Usher (musician)

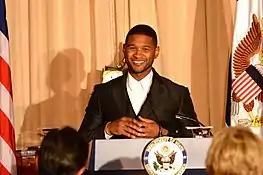
Usher at the 2015 Kennedy Center Honors

Usher has been regarded as "an international sex symbol" since a young age, predominantly for his stage persona. Fusion states "Usher—one of the greatest R&B sex symbols in the past 20 years, paving the way for Chris Brown, Trey Songz and Justin Bieber—used sex as a major part of his image", while VH1 considers him to be "the sexiest male performer ever to walk a stage". "People" magazine named Usher the "Sexiest R&B Star" in 1998, with singer Monica who said on stage sexiness was manifest in "his movements, his gestures, the way he expresses his lyrics". They included him in their 2004 "Sexiest Men Alive", and 2008 "Sexiest Man Alive" lists. "The New York Times" writer Kelefa Sanneh referred to him as "one of the country's most famous ex-boyfriends" after his breakup with Chilli of TLC. He was ranked number-one on BET's "All Shades of Fine: 25 Hottest Men of the Past 25 Years" special in 2005. Madame Tussauds New York also unveiled a wax figure of Usher during a competition to launch The Usher Interactive Experience, and for the opening of a VIP room in 2007. "Rolling Stone" magazine ranks "Confessions Part II" amongst its "30 Sexiest Music Videos of All Time".